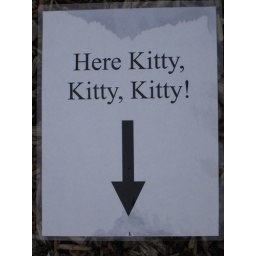
This sign was on the ground by the mill woods police station. Thought it was kinda funny.